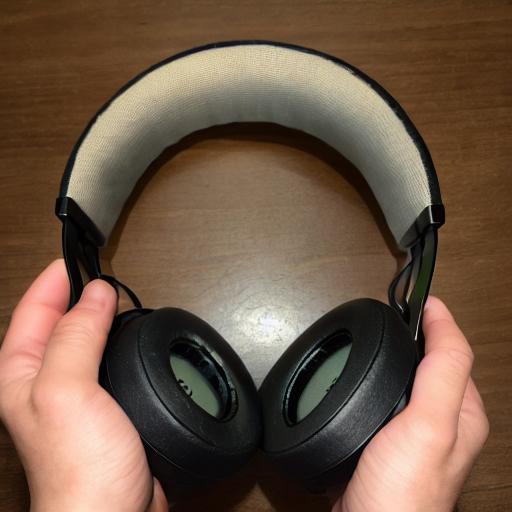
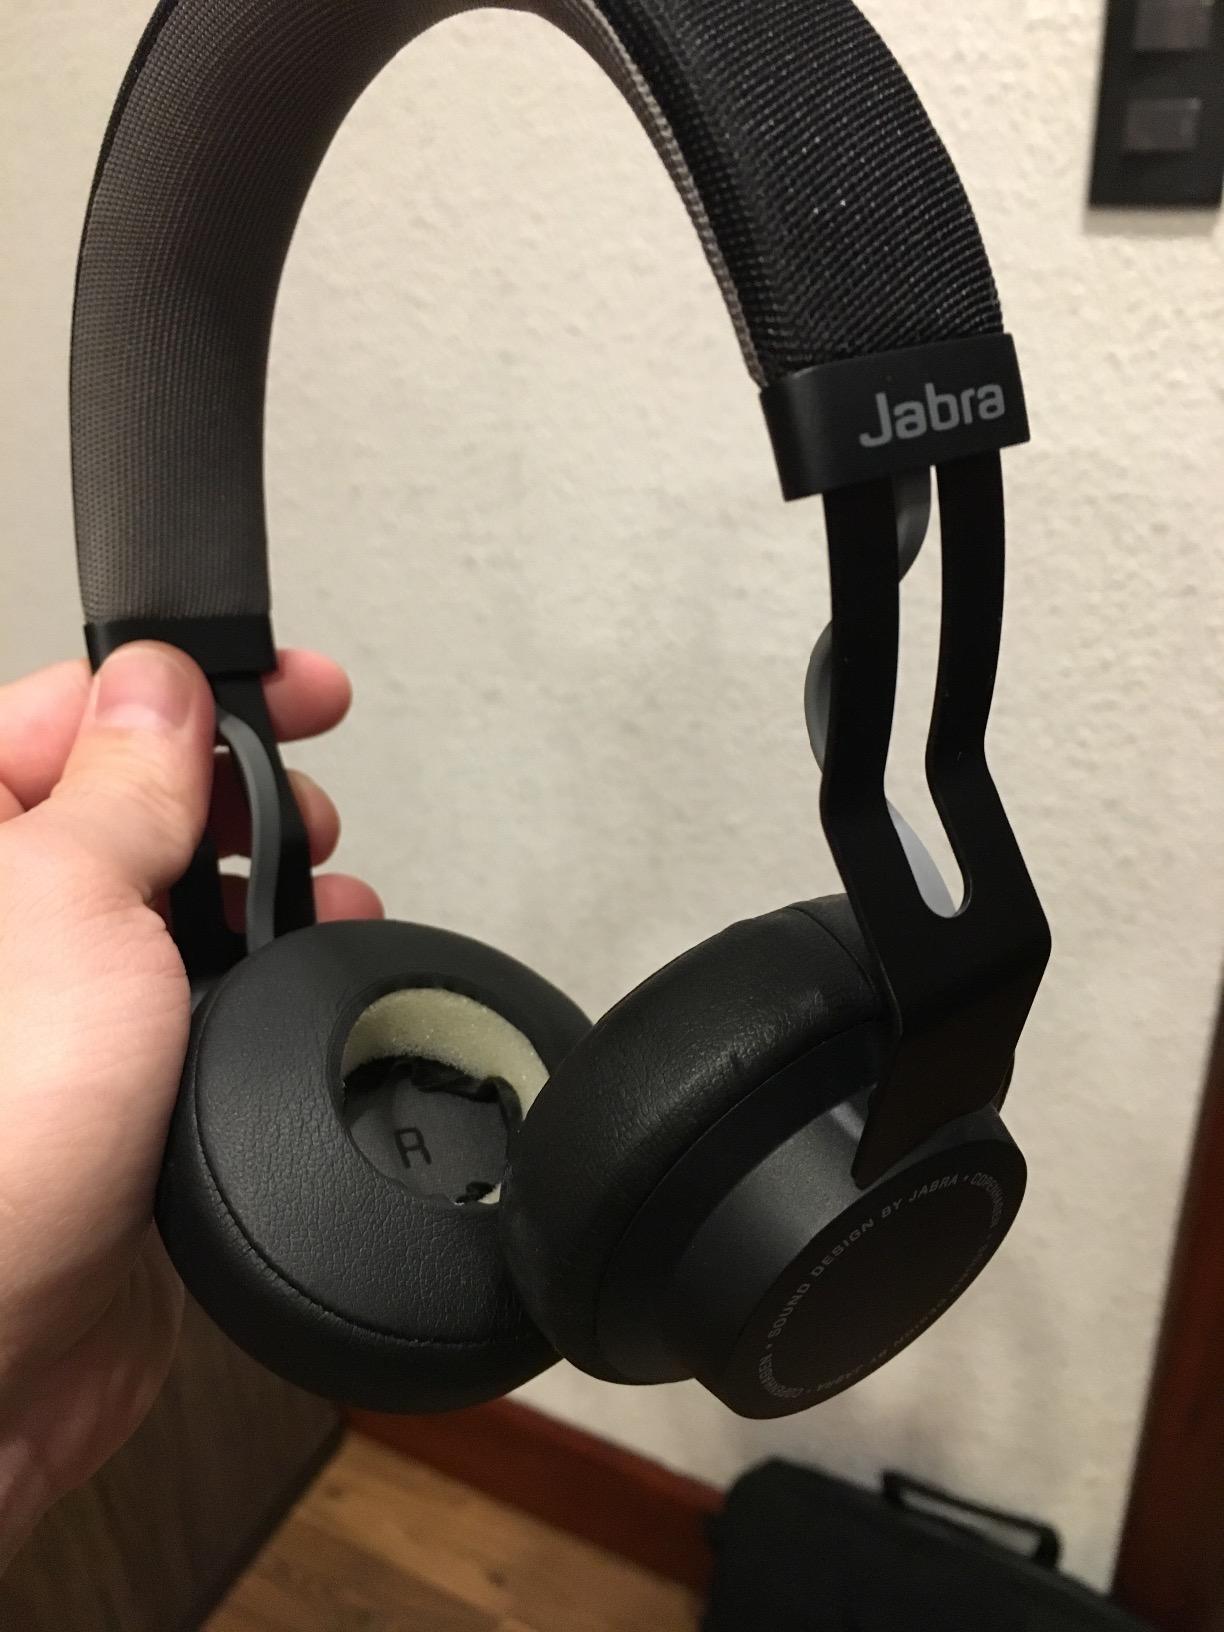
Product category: headphones
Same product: no